Indigenous metal music

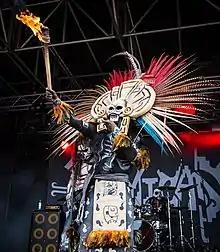

Metal that showcases indigenous languages plays an important role in revitalization efforts, especially when the languages used are endangered. In an interview, Alien Weaponry manager Niel de Jong voiced his belief that making the Māori language "...cool through music" may convince apprehensive Māori youth to learn the language. Brazilian folk metal band Arandu Arakuaa regularly perform in Tupi Guarani, Xerénte, and Xavante; they include a children's song on every album to promote the languages to young audiences. In 2013, Testament lead singer Chuck Billy, who is Pomo and spent much of his youth on the Hopland Band reservation, was recognized by both California State Assembly member Jim Frasier and the National Museum of the American Indian for his positive contributions to Native American image.